CD Guadalajara (Spain)

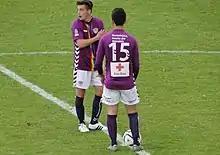
Guadalajara players during a Segunda División B match against Real Unión.

On 4 June 2013, shortly before the second division season was over, Guadalajara was dropped back to the third category after a two-year spell even though it eventually finished above the relegation zone, due to alleged financial irregularities.